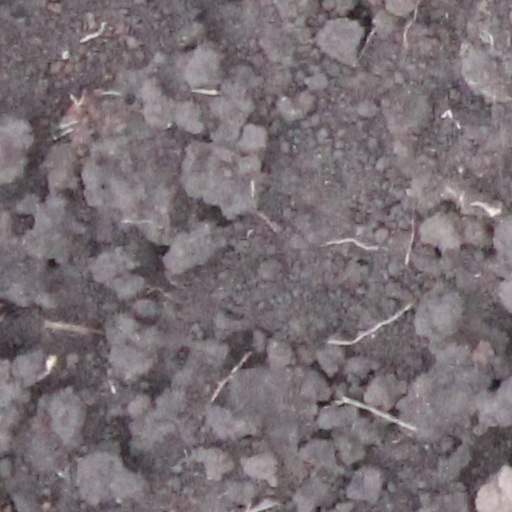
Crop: wheat